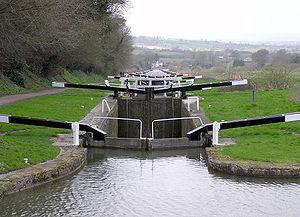
Les écluses de Caen Hill sont une série d'écluses sur le canal Kennet et Avon, entre Rowde et Devizes dans le Wiltshire en Angleterre.